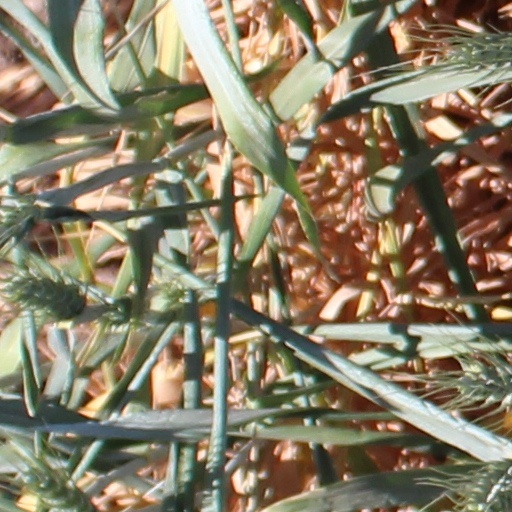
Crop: wheat